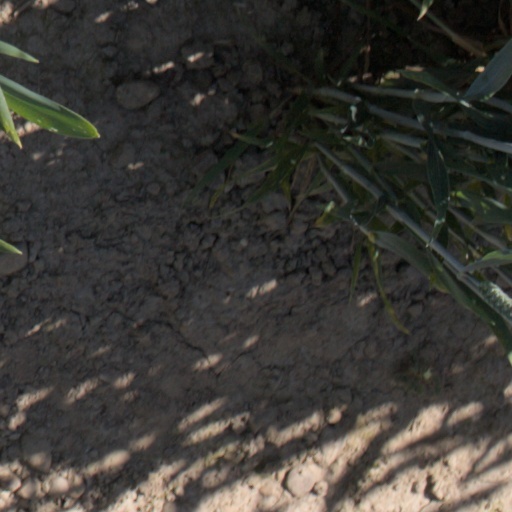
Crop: wheat